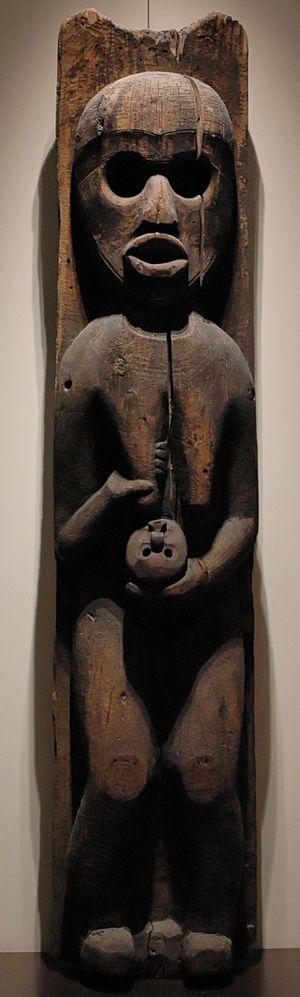
Cet article traite des croyances spirituelles, des légendes et des pratiques de la mythologie Kwakwaka'wakw. Les Kwakwaka'wakw sont un groupe de nations indigènes vivant au Canada, sur la côte centrale de la Colombie-Britannique, principalement au nord de l’île de Vancouver et sur le continent. Kwakwaka'wakw se traduit par « tribus parlant le Kwak'wala ». Toutefois, les tribus sont des nations autonomes et elles ne se voient pas comme faisant partie d’un groupe plus large.